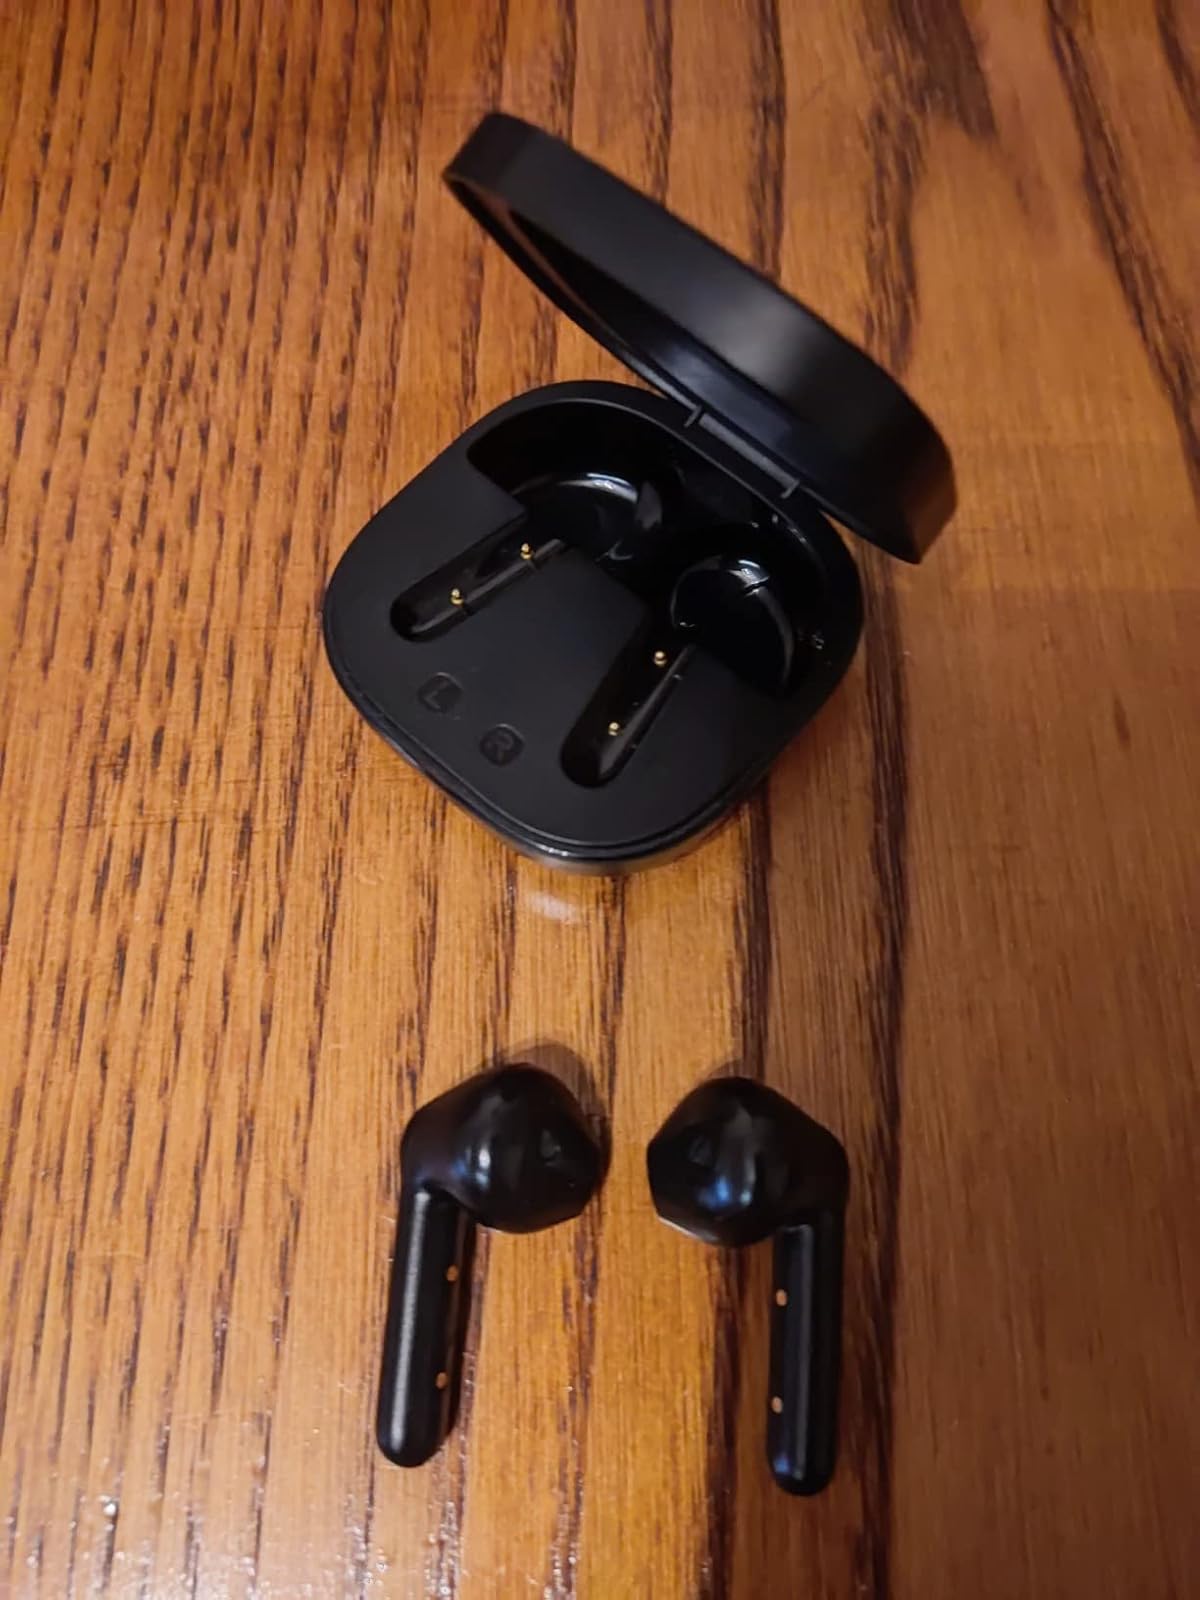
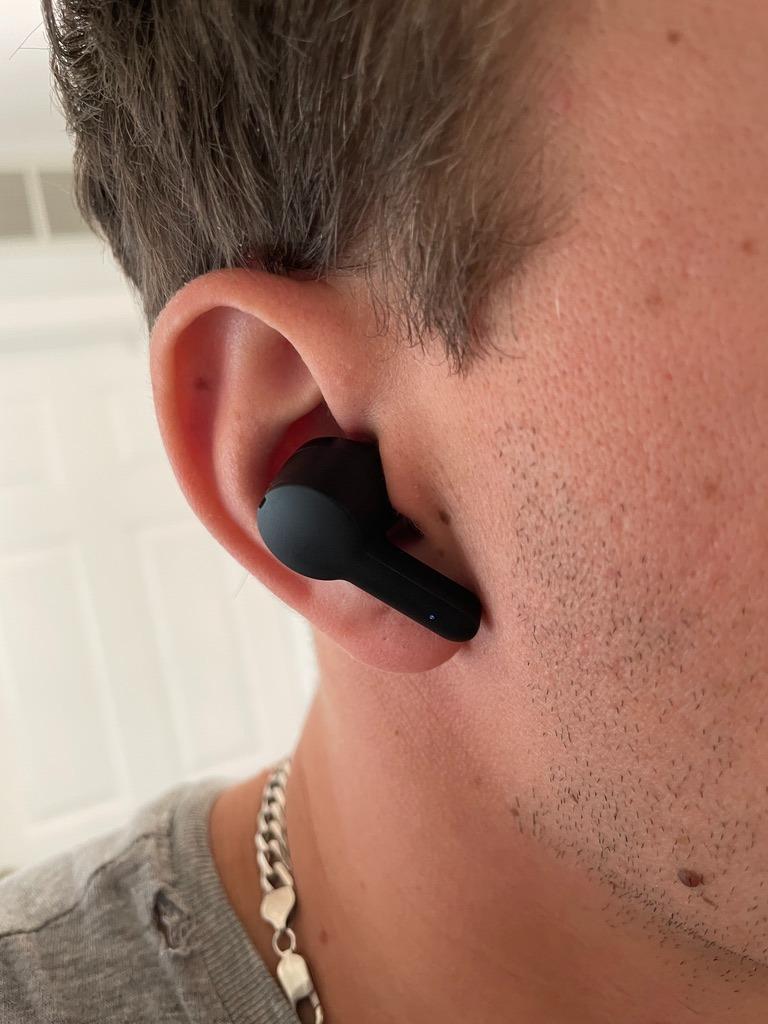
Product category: earbuds
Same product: no